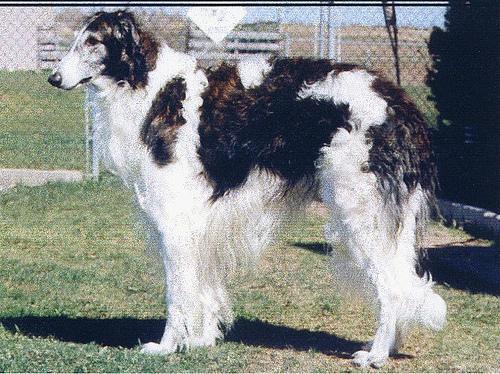
borzoi